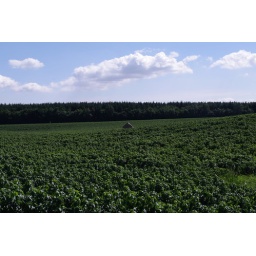
it looks like the roof fell from space and landed in the middle of the blackcurrent field